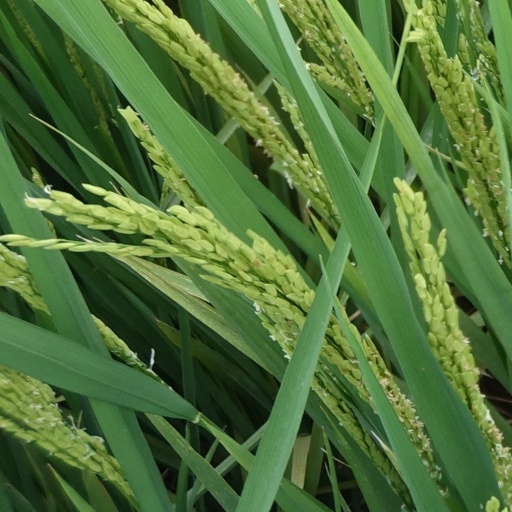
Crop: rice